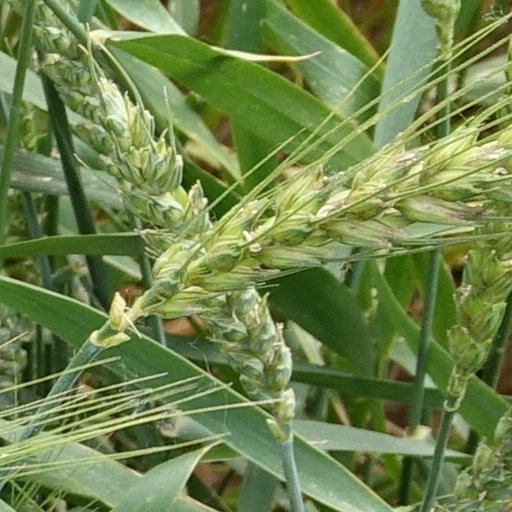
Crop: wheat